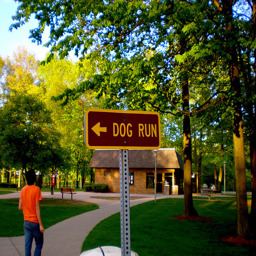
there is a sign that points to the dog run
A "Dog Run" sign located in a lush park.
A sign that reads dog run is displayed in front of a park.
A man walking past a Dog Run street sign.
A man walks underneath a sign showing a dog trail.